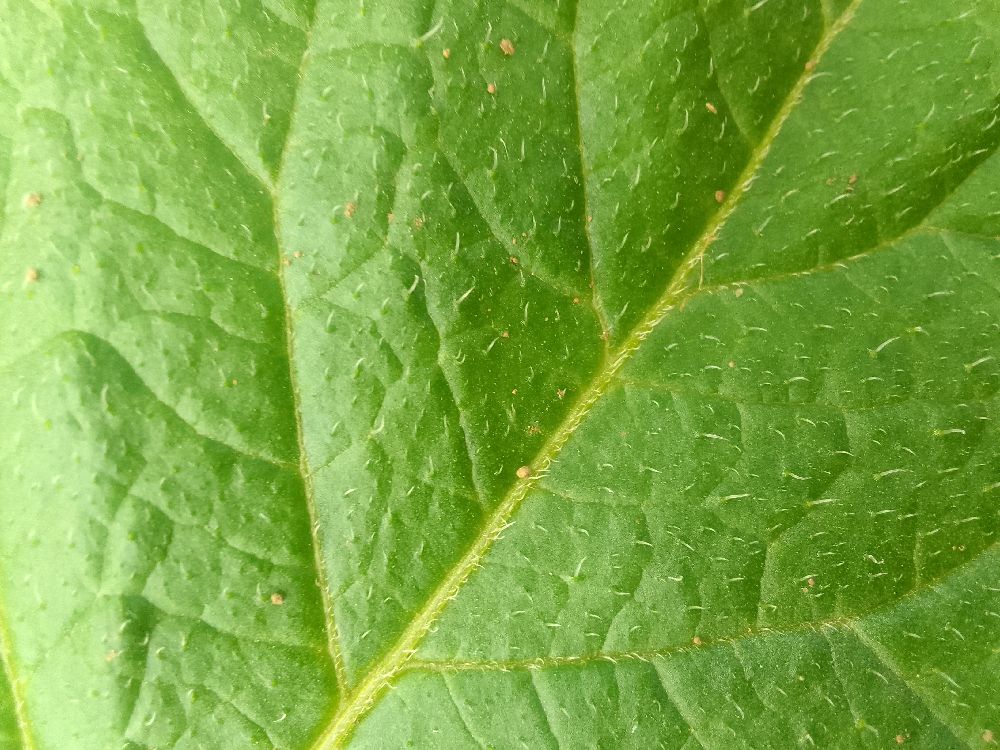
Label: Healthy